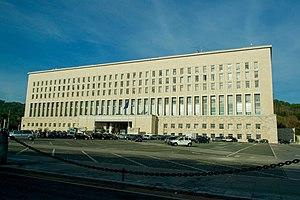
Le Palazzo della Farnesina est un bâtiment administratif situé au Nord de Rome, la capitale de l'Italie, à proximité du Foro Italico, qui abrite le Ministère des Affaires étrangères.